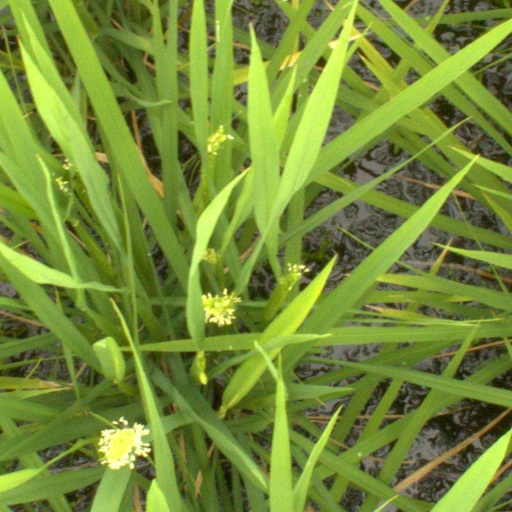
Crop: rice